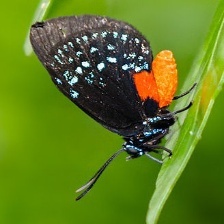
Species: ATALA
Butterfly family (ImageNet category): lycaenid_butterfly